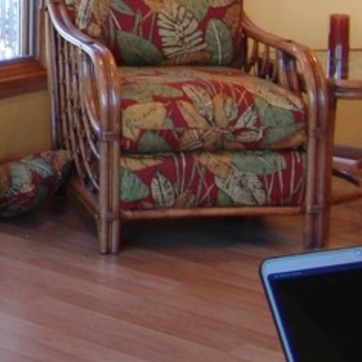
Material: fabric